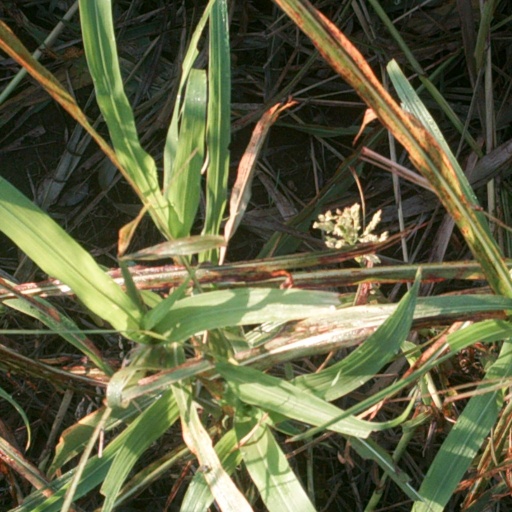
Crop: sorghum